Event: Nepal Earthquake
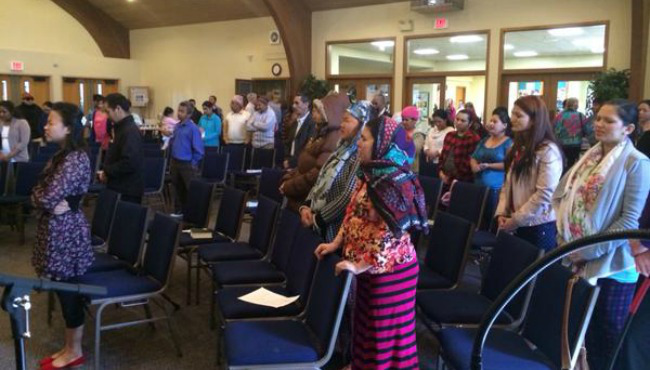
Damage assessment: no_damage